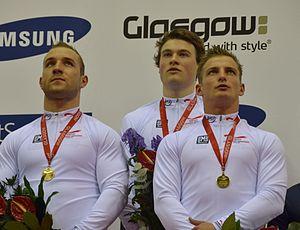
La Coupe du monde de cyclisme sur piste 2012 – 2013 est une compétition organisée par l'UCI qui regroupe plusieurs épreuves de cyclisme sur piste. La saison débute le 11 octobre 2012 et se termine le 19 janvier 2013. Pour cette saison, trois manches sont au programme.